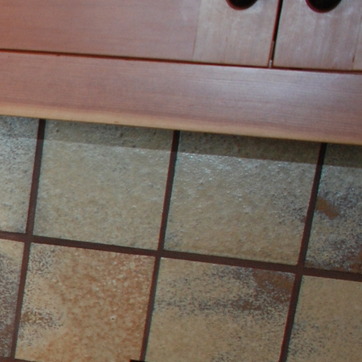
Material: tile